Juan Carlos Valenzuela (footballer)

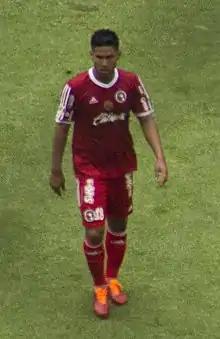
Valenzuela playing for Tijuana

Juan Carlos Valenzuela Hernández (born 15 May 1984) is a Mexican former professional footballer who played as a centre-back. He is popularly known by his nickname "Topo".